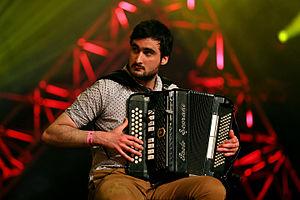
Landat-Moisson Quintet en fest-noz lors du festival Yaouank le 21 novembre 2015 au Parc des Expositions de Rennes.
Red Cardell est un groupe de rock indépendant français, originaire de Quimper, en Bretagne. Il est formé en 1992 par Jean-Pierre Riou, Jean-Michel Moal et Ian Proërer. Après le départ de ce dernier en 2001, Manu Masko devient le batteur du groupe jusqu'en 2015.
L’accordéon est un instrument central de la musique traditionnelle de Bretagne. S’il n’est arrivé que tardivement dans la tradition musicale bretonne, il s'est imposé dans le répertoire breton.